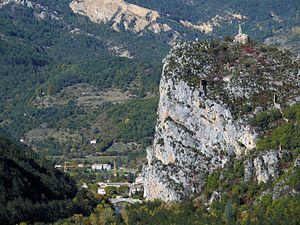
Castellane - Le Roc et le pont du Roc
La réserve naturelle nationale géologique de Haute-Provence est une réserve naturelle nationale située en région Provence-Alpes-Côte d'Azur.